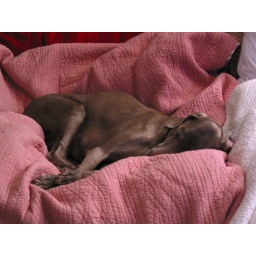
all suggled in her bed, the little perfect girl sleeping in her bed...